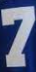
Number: 7